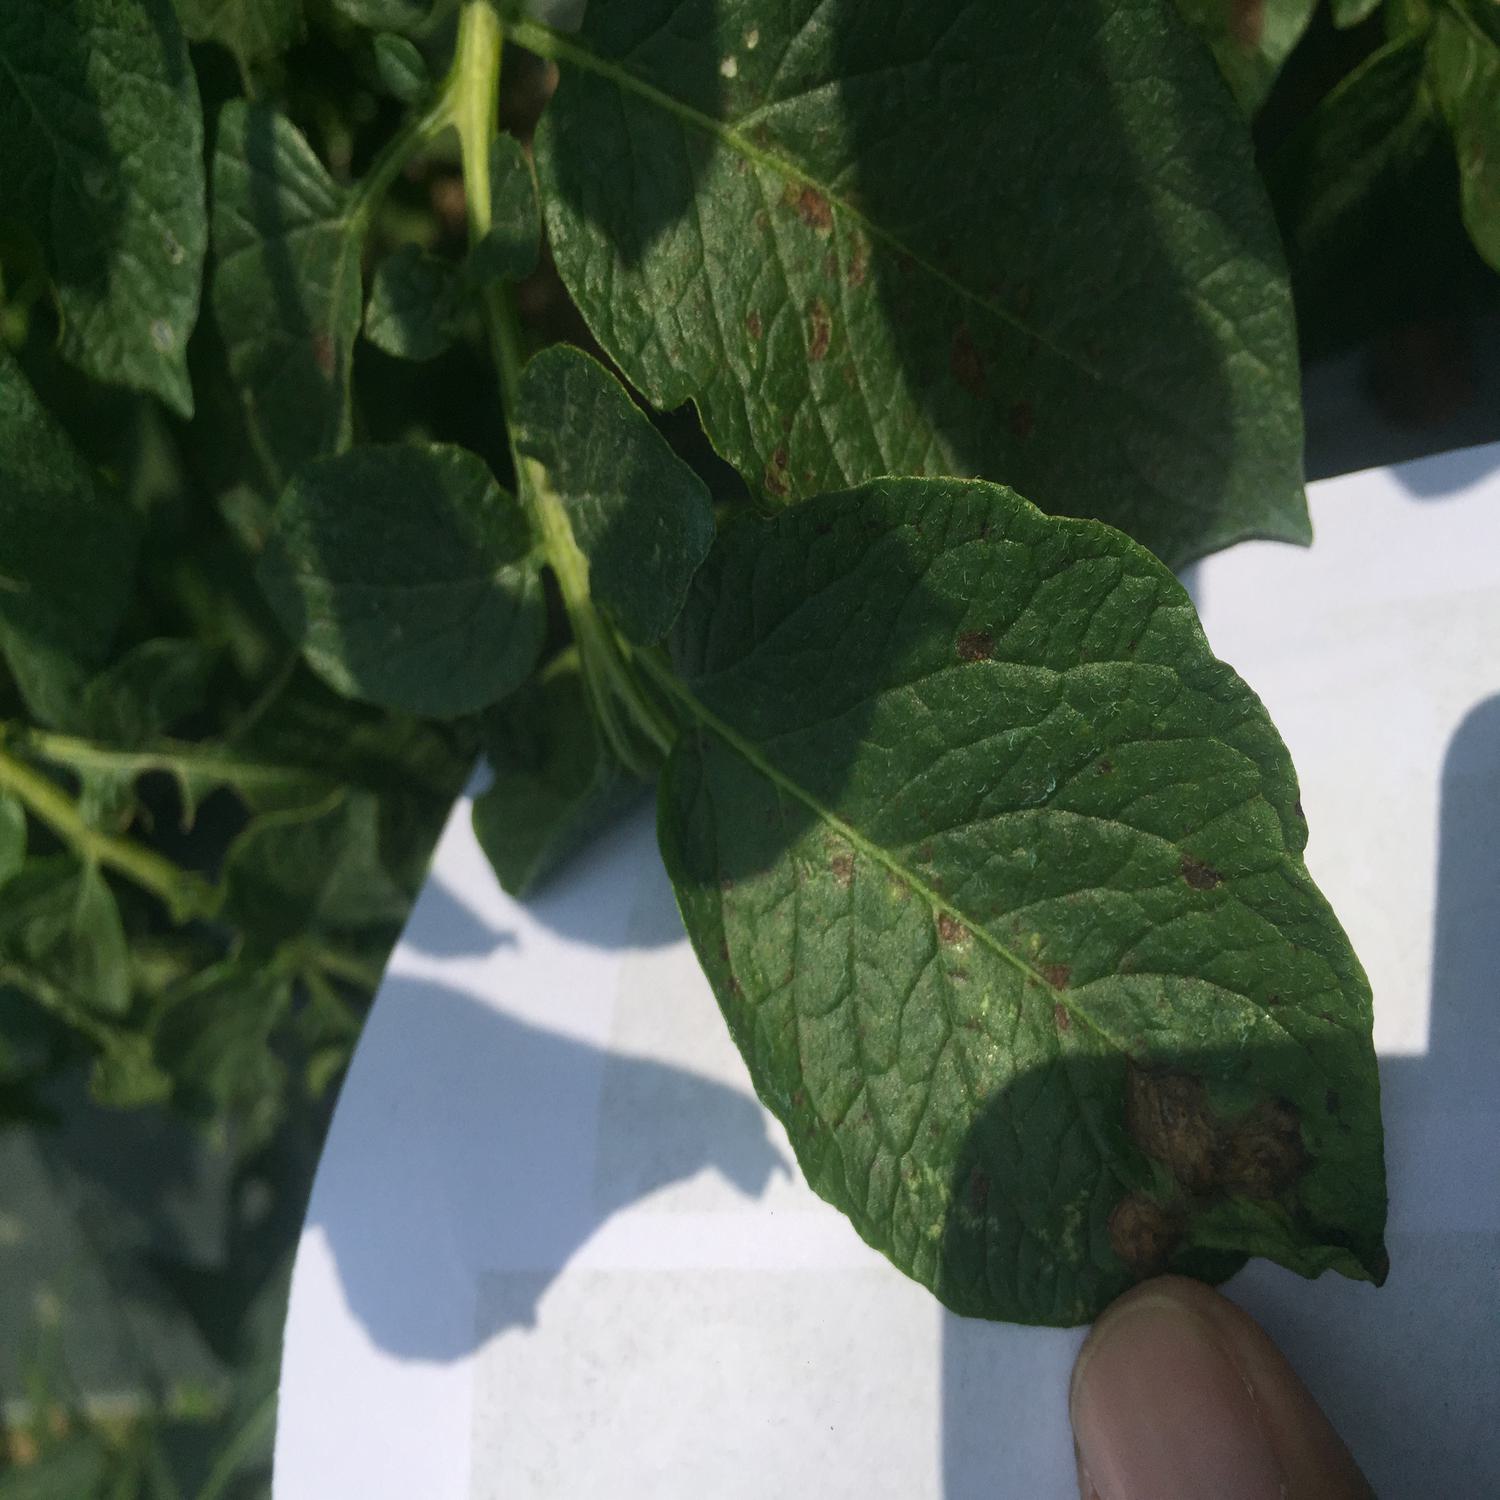
Label: Fungi